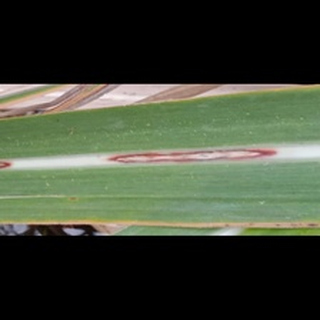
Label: sugarcane_red_rot